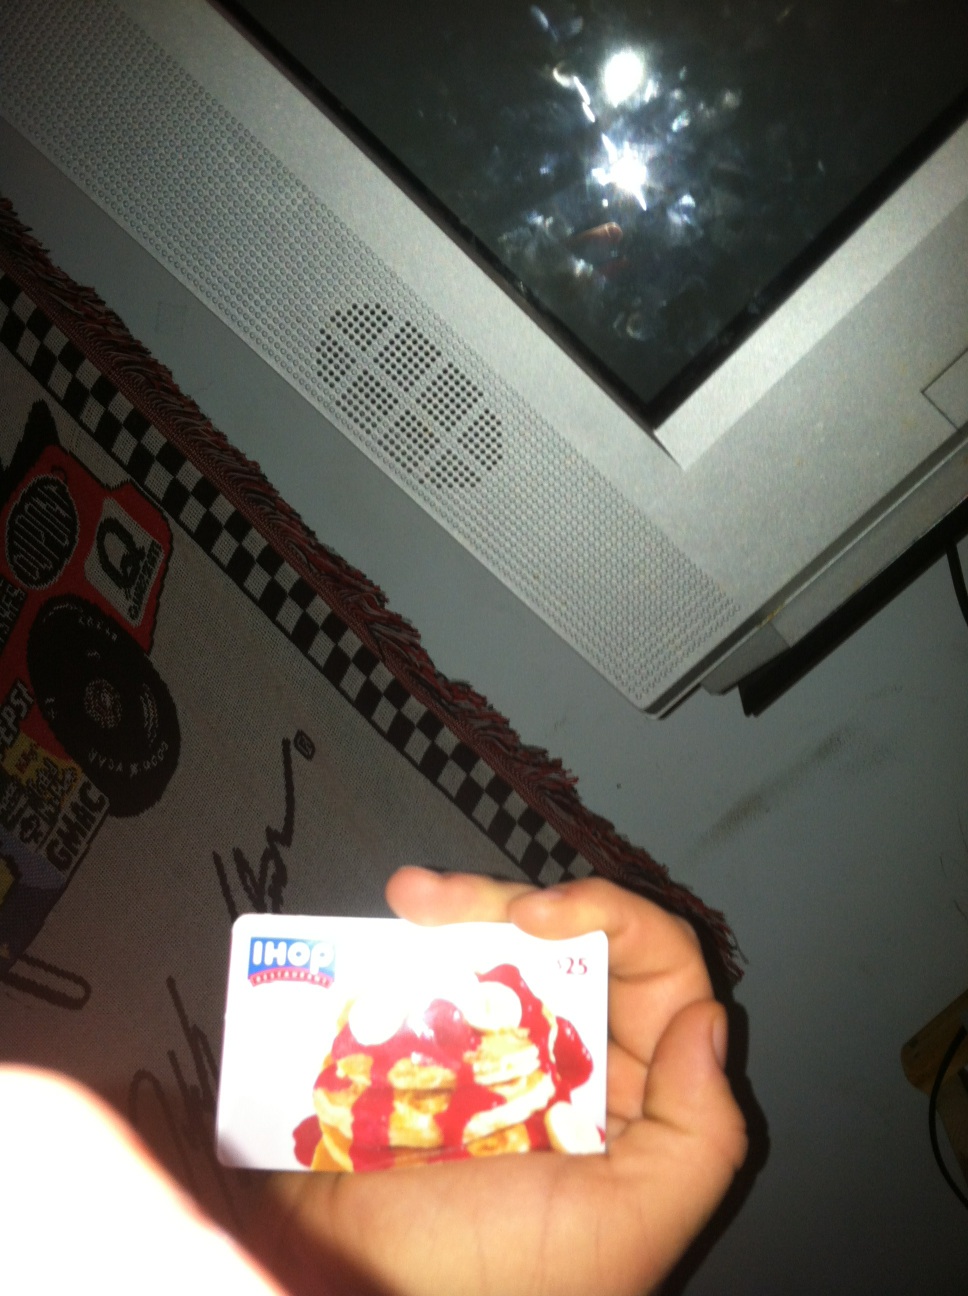Question: what is this gift card for?
Answer: ihop